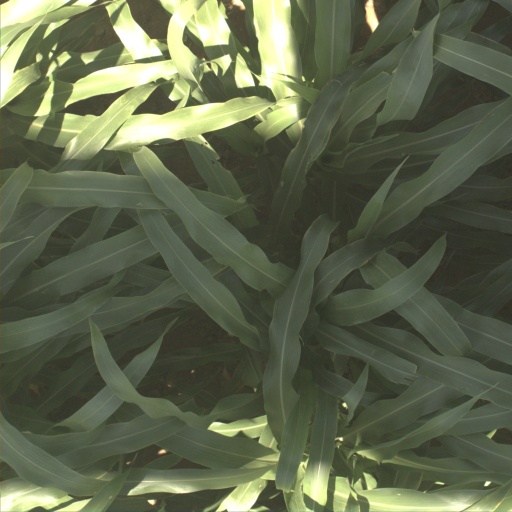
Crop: sorghum